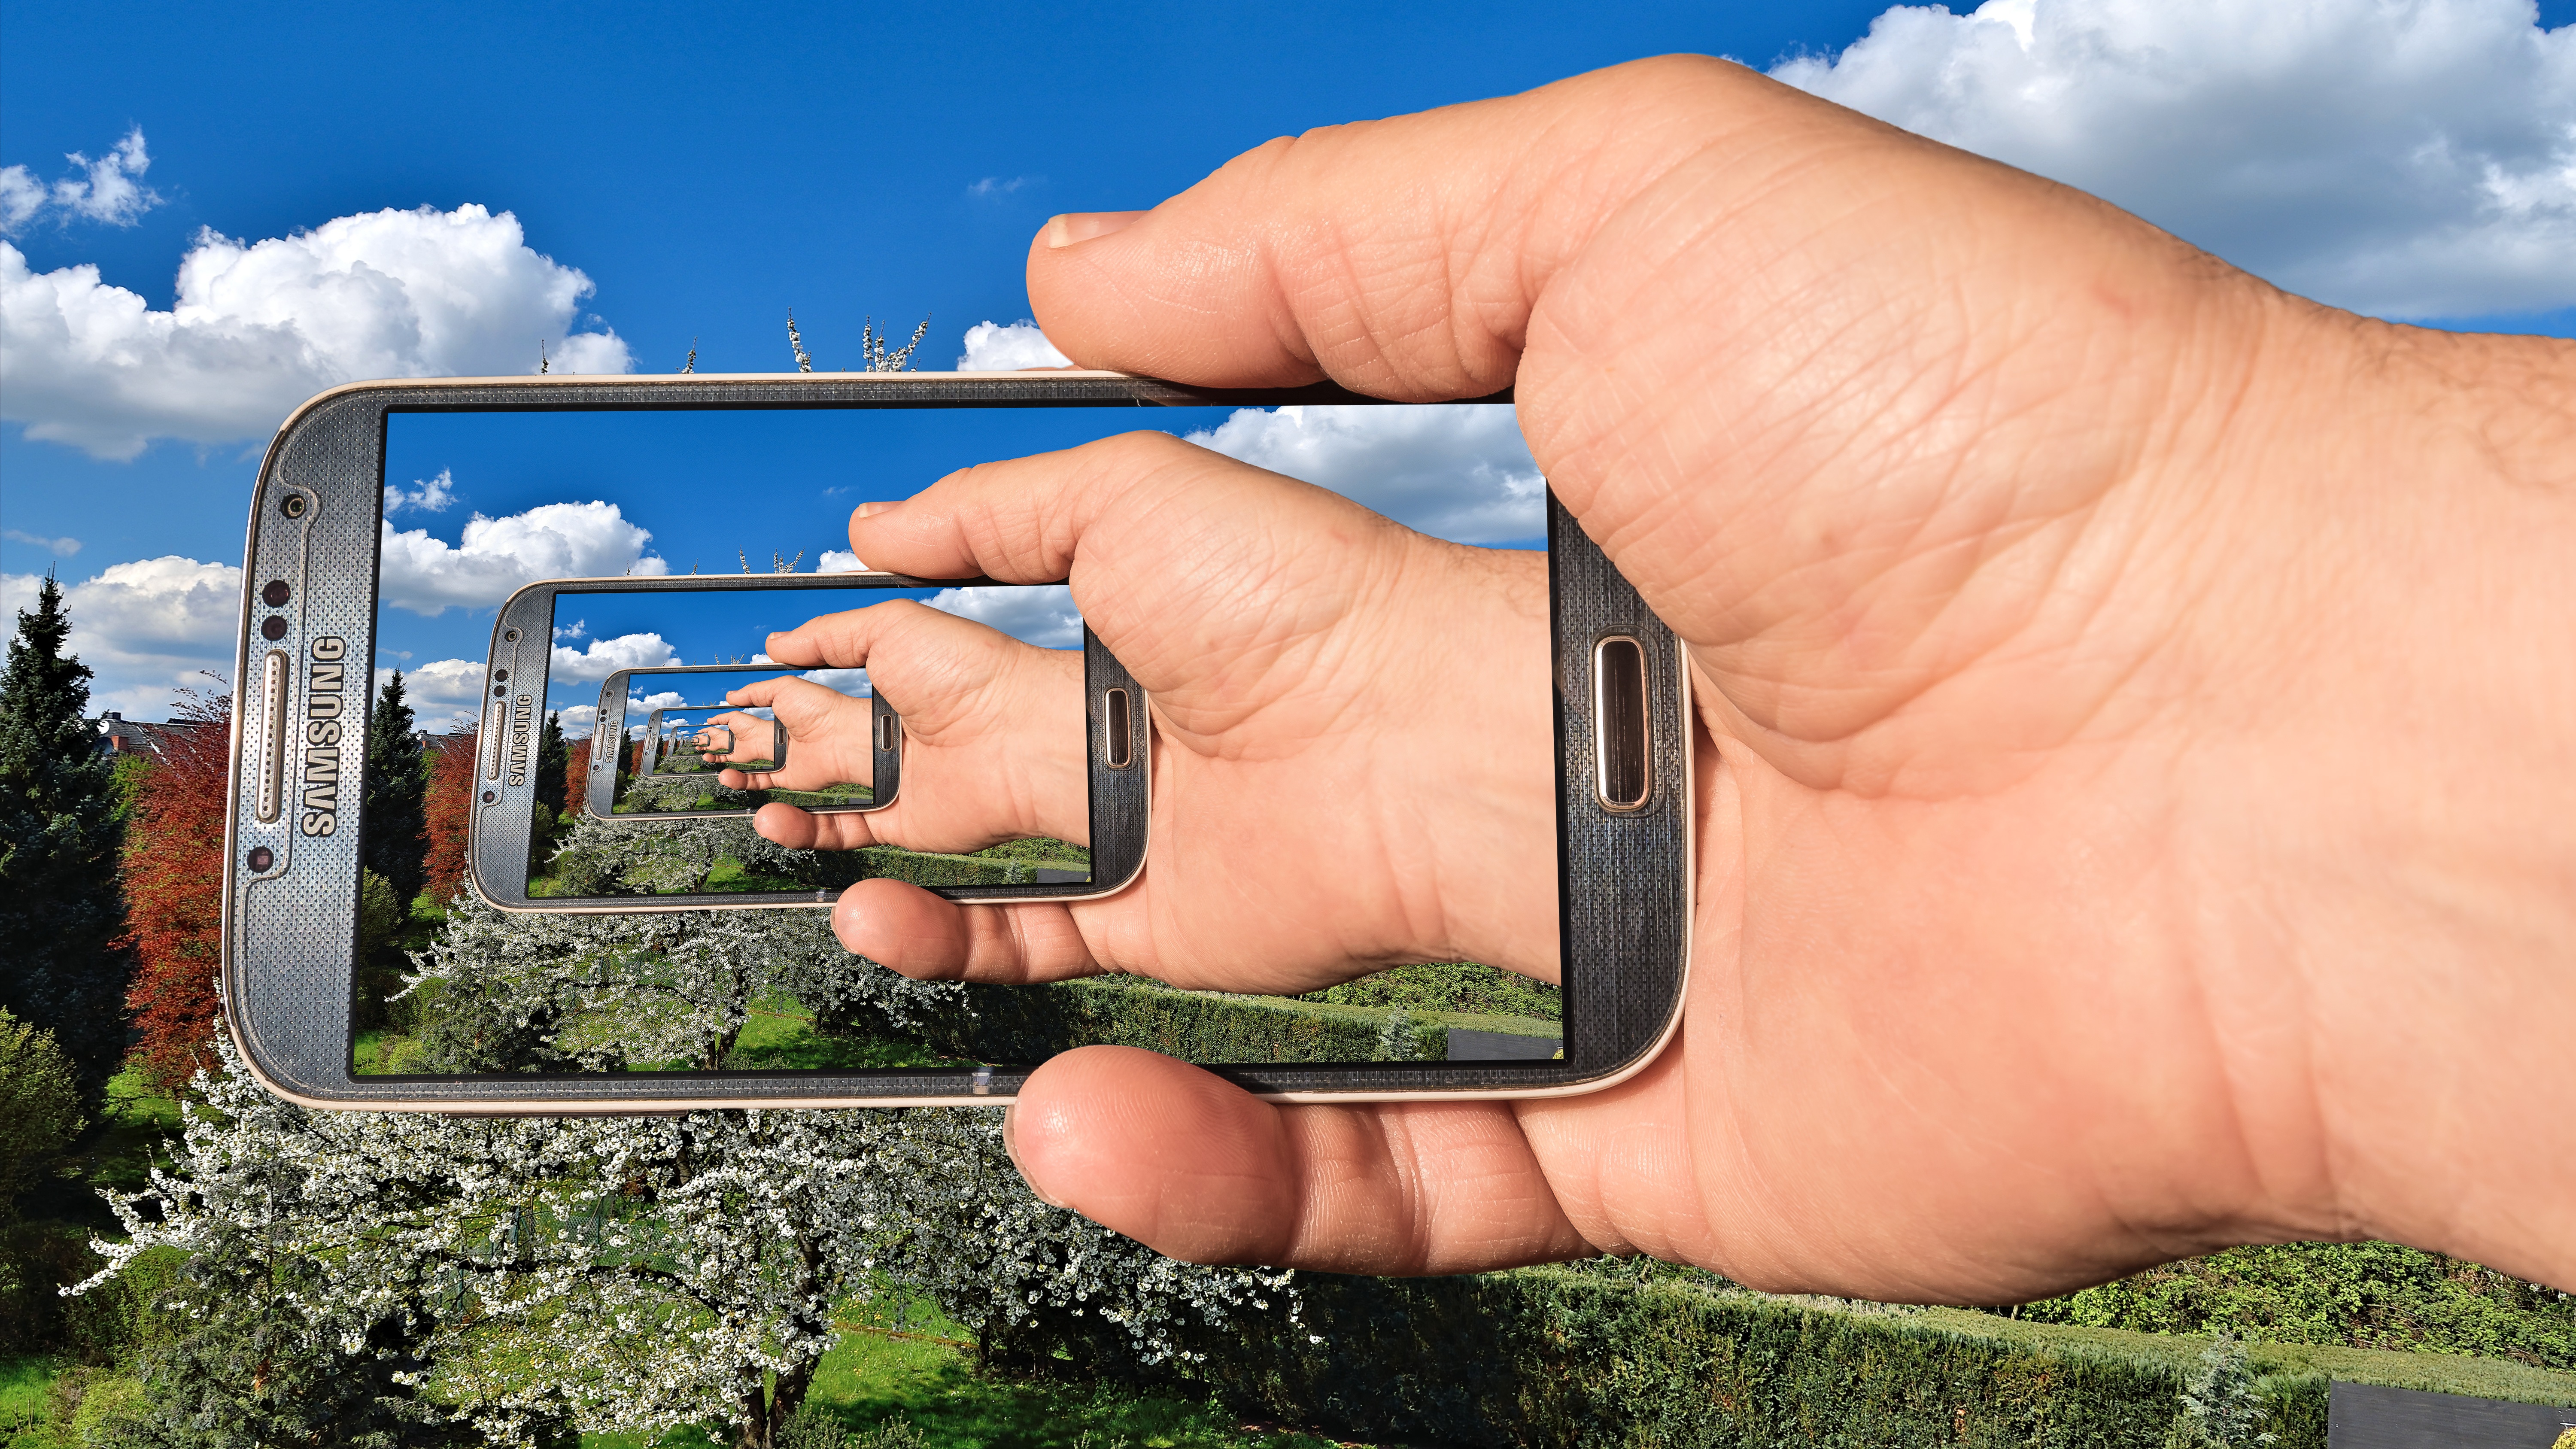
smartphone, hand, screen, finger, soil, mobile phone, display, mirroring, samsung galaxy, image in the image, photo trick, galaxy s4